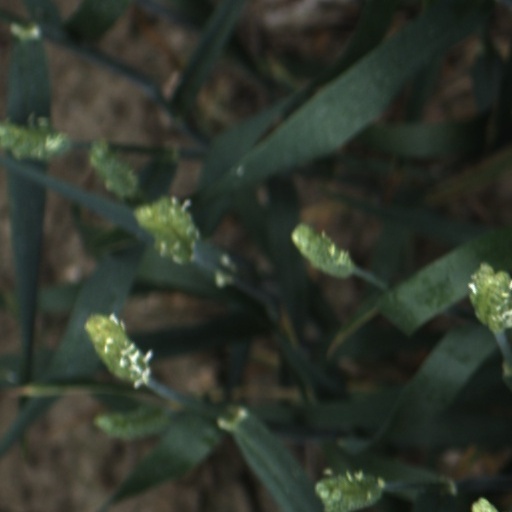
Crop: wheat